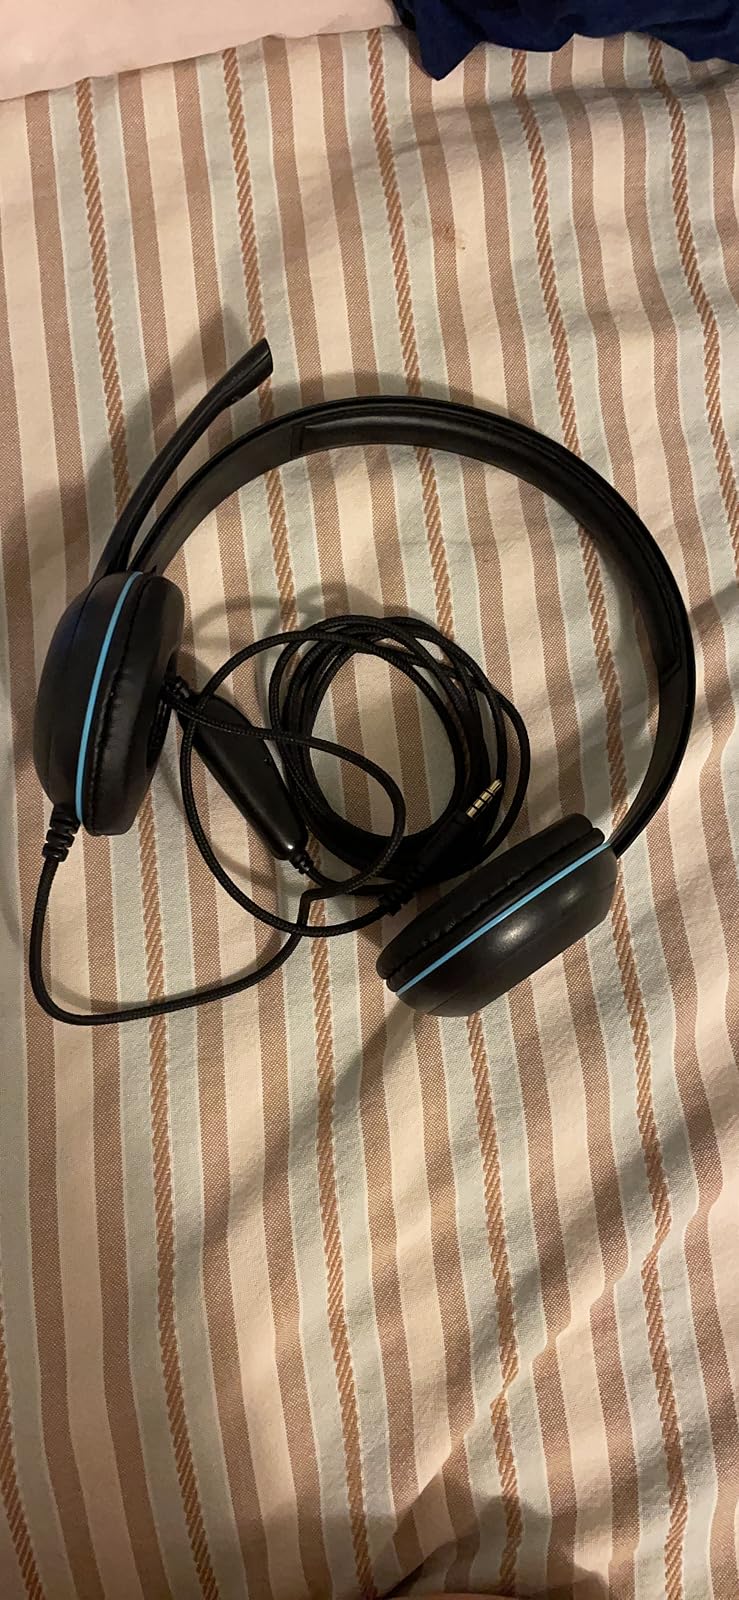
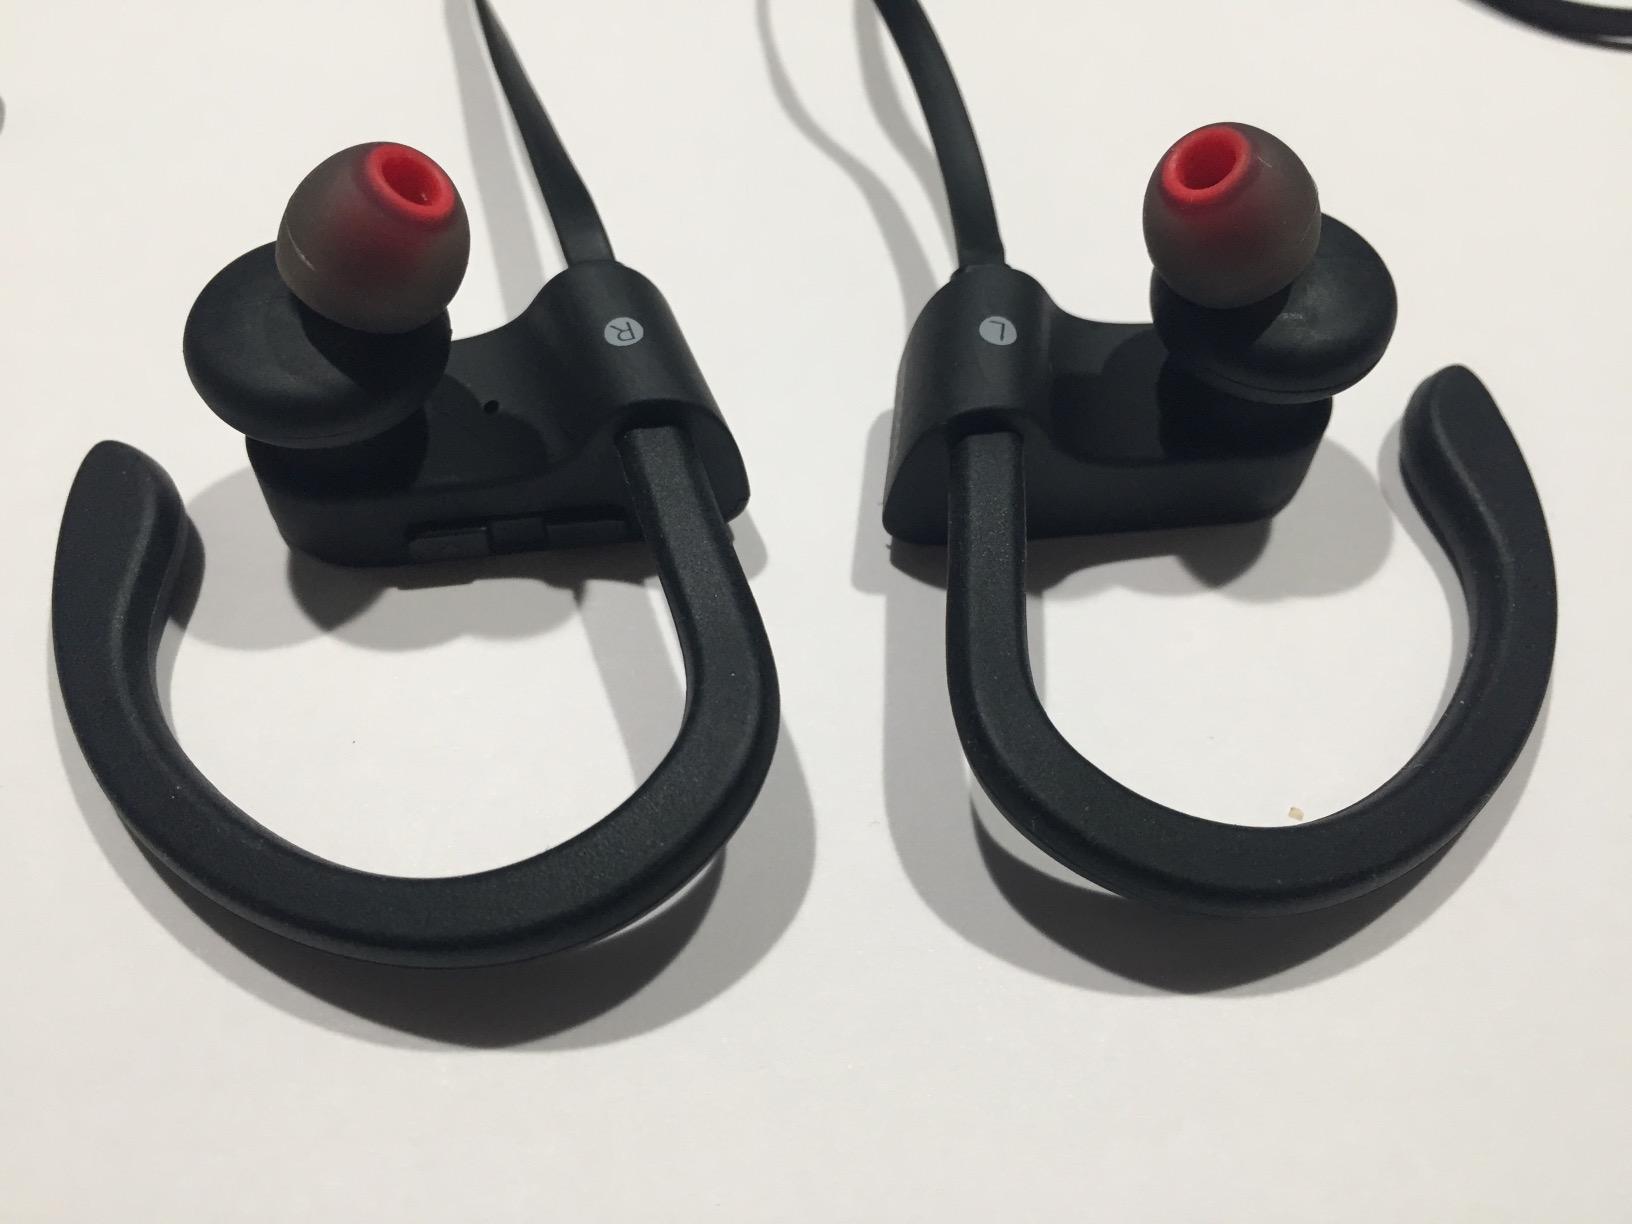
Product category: headphones
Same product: no